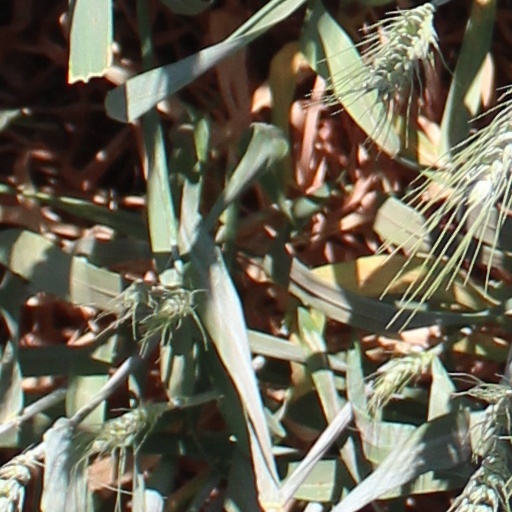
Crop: wheat